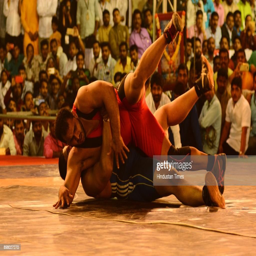
wrestlers in action during event .